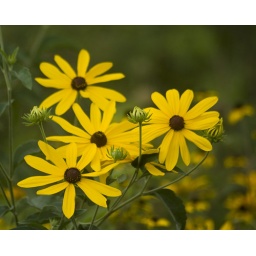
Composition in yellow and green